Just for Laughs Gags Asia

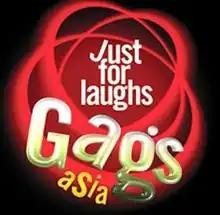

Just for Laughs Gags Asia is a silent comedy/hidden camera reality television series, an adaptation of the Canadian "Just for Laughs Gags". It premiered on Mediacorp Channel 5 in 2010. Mediacorp TV entered into an exclusive agreement with Just for Laughs for co-production and distribution in Asia.